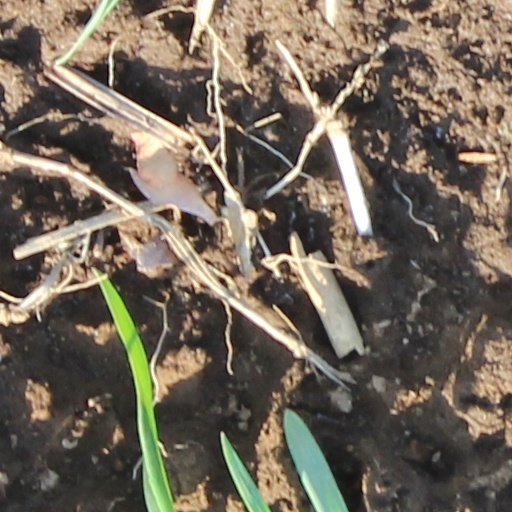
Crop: wheat